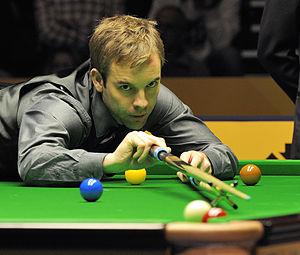
Ali Carter, de son vrai nom, Allister Carter, est un joueur professionnel de snooker, né le 25 juillet 1979 à Chelmsford, dans le comté de l'Essex, en Angleterre.